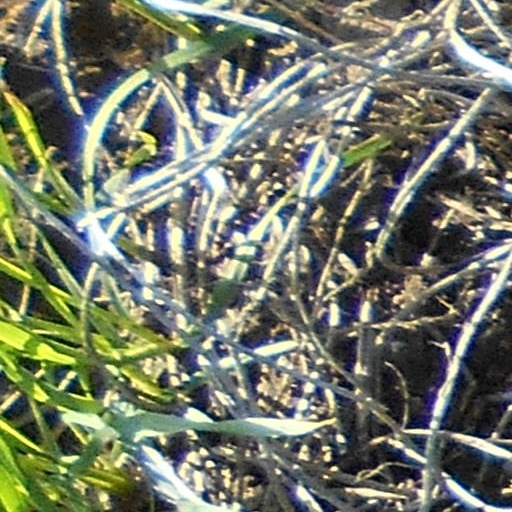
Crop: wheat